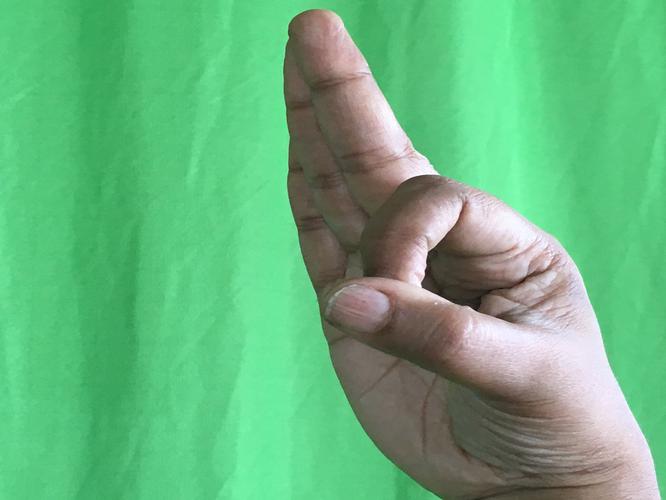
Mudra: Aralam
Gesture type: single_hand